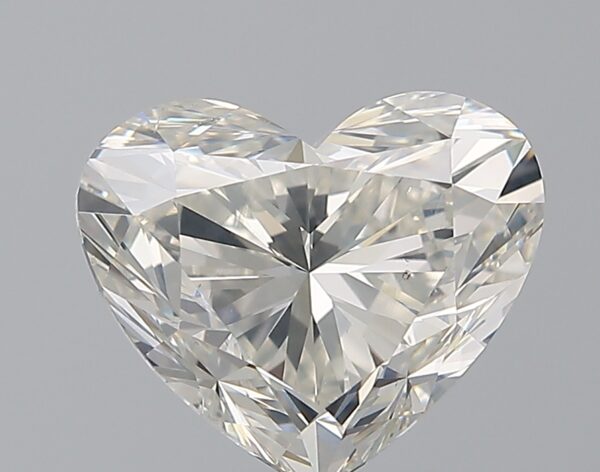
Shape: heart
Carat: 3.7
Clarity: SI1
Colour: J
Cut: FG
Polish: EX
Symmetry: EX
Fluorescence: N
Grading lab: GIA
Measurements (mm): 8.92 x 10.58 x 6.34